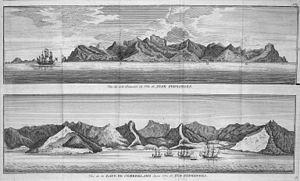
Le voyage du Commodore Anson est une circumnavigation autour du monde durant le XVIIIᵉ siècle. En 1740, pendant la guerre de l'oreille de Jenkins qui opposa la Grande-Bretagne et l’Espagne de 1739 à 1748, le Commodore George Anson reçut du roi Georges II le commandement d’une escadre, avec la mission d’aller harceler les colonies espagnoles de l’océan Pacifique, et si possible de capturer le galion de Manille. Anson passa dans le Pacifique par le cap Horn, remonta le long des côtes de l’Amérique du Sud, puis traversa le Pacifique jusqu’à Macao. Il captura le galion de Manille près des côtes des Philippines, et revint en Grande-Bretagne par le cap de Bonne-Espérance.